Photography

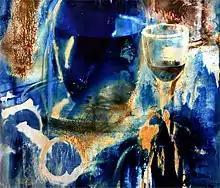
Josef H. Neumann: "Gustav I" (1976)

Besides the camera, other methods of forming images with light are available. For instance, a photocopy or xerography machine forms permanent images but uses the transfer of static electrical charges rather than photographic medium, hence the term electrophotography. Photograms are images produced by the shadows of objects cast on the photographic paper, without the use of a camera. Objects can also be placed directly on the glass of an image scanner to produce digital pictures.